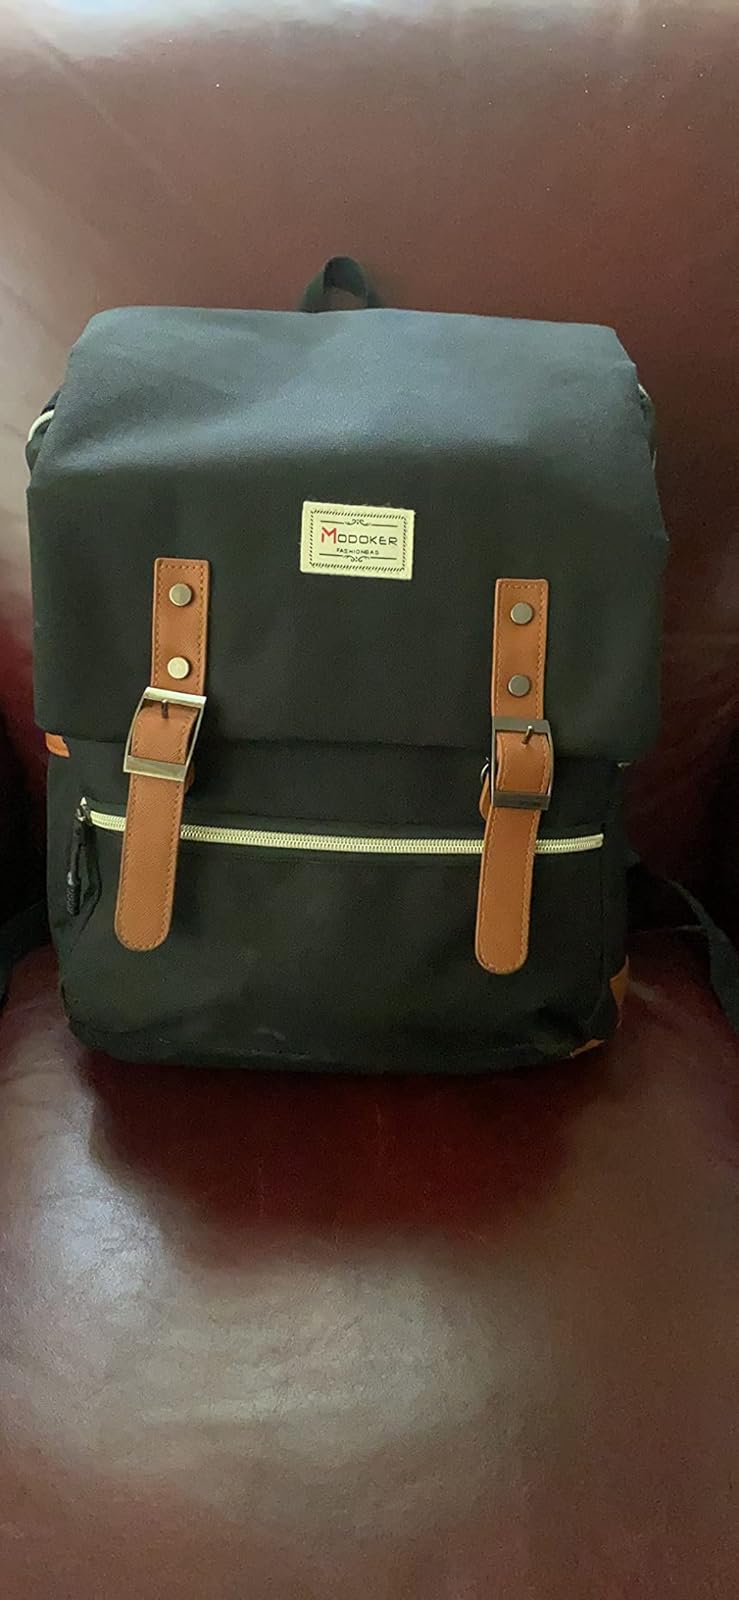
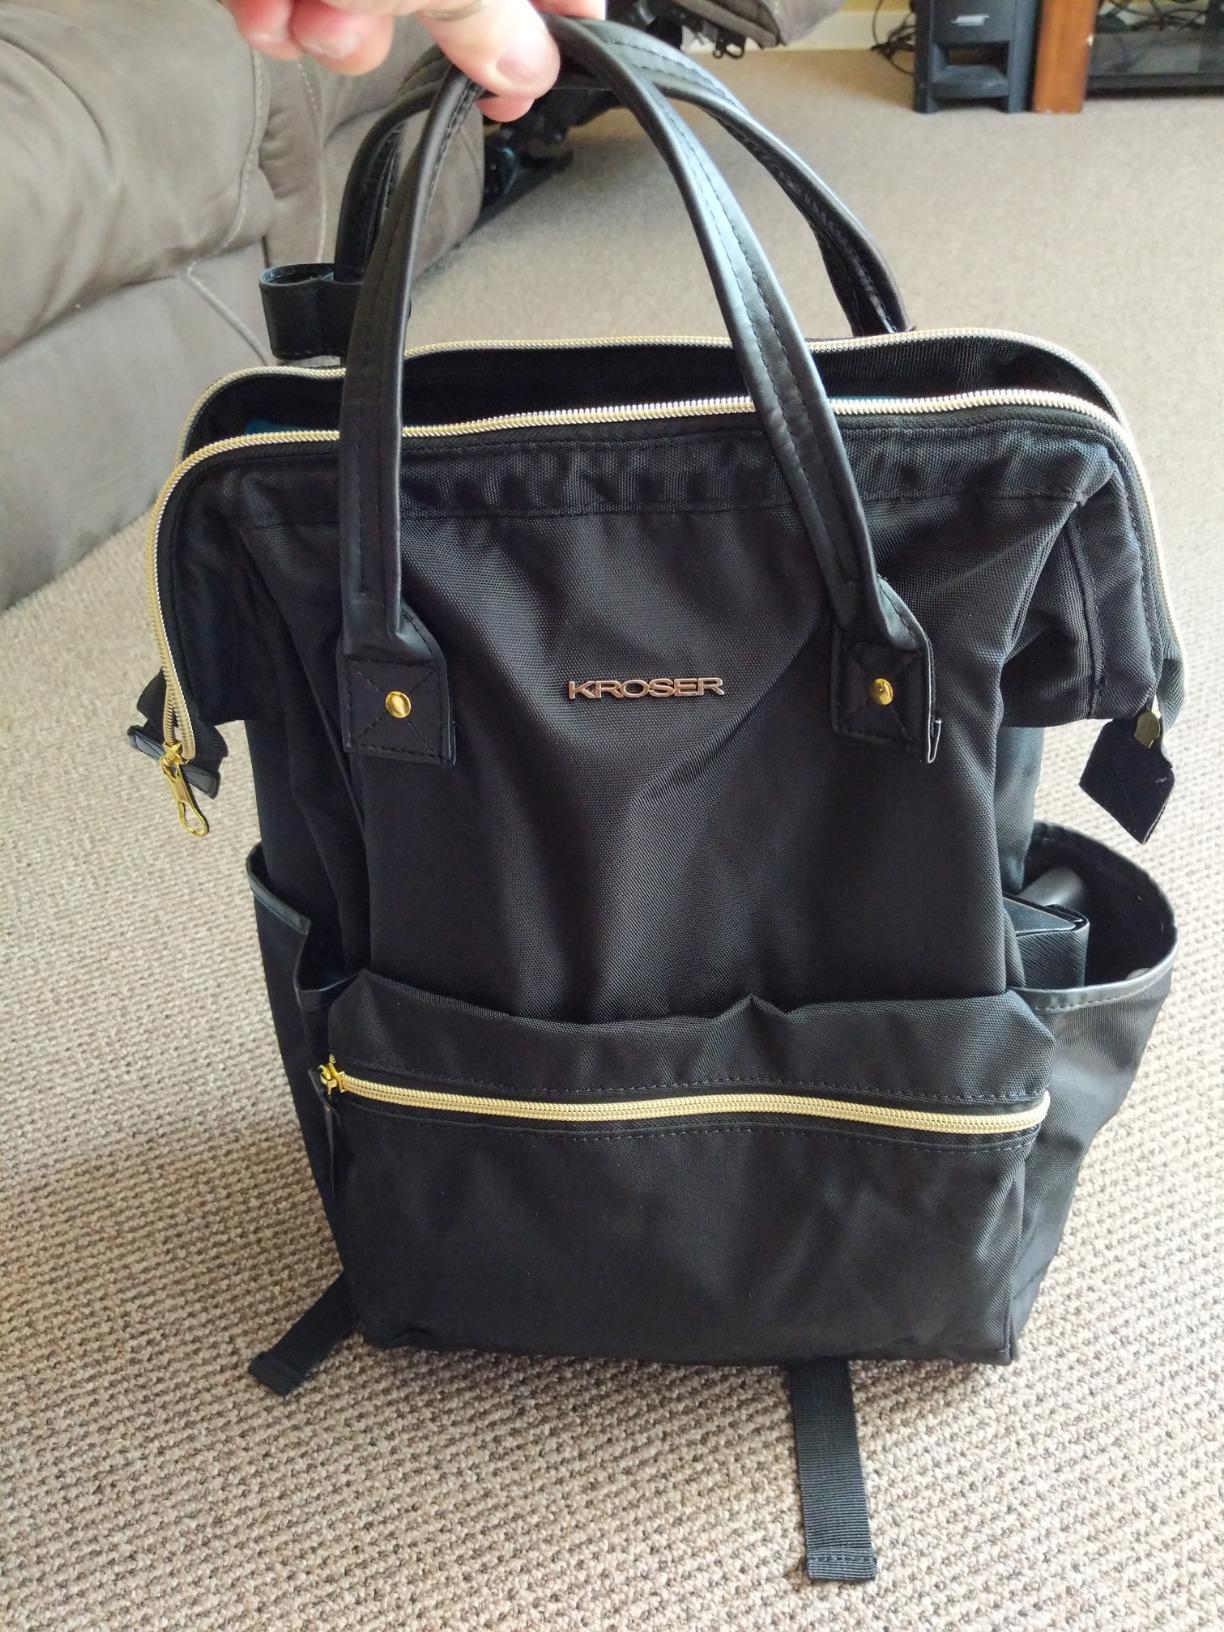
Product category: bag
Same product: no